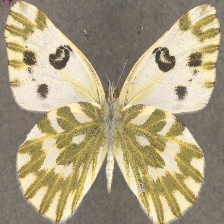
Species: BECKERS WHITE
Butterfly family (ImageNet category): cabbage_butterfly